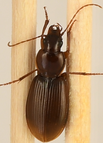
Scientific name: Synuchus impunctatus
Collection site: Bartlett Experimental Forest NEON (BART), plot BART_080